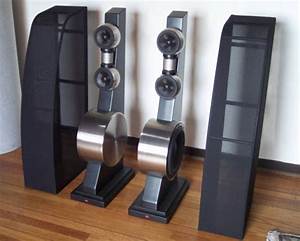
Label: chicken